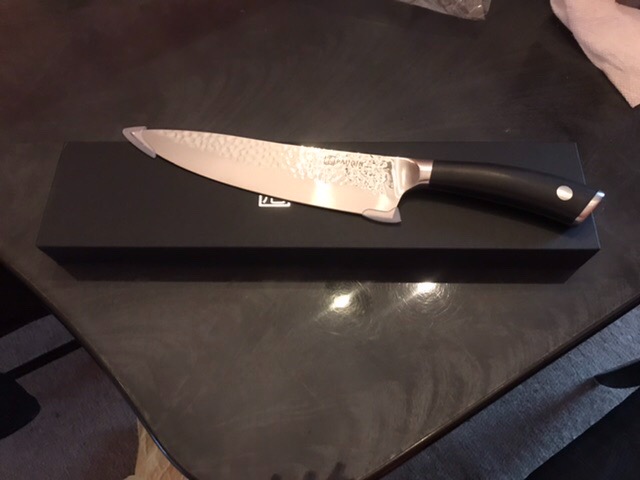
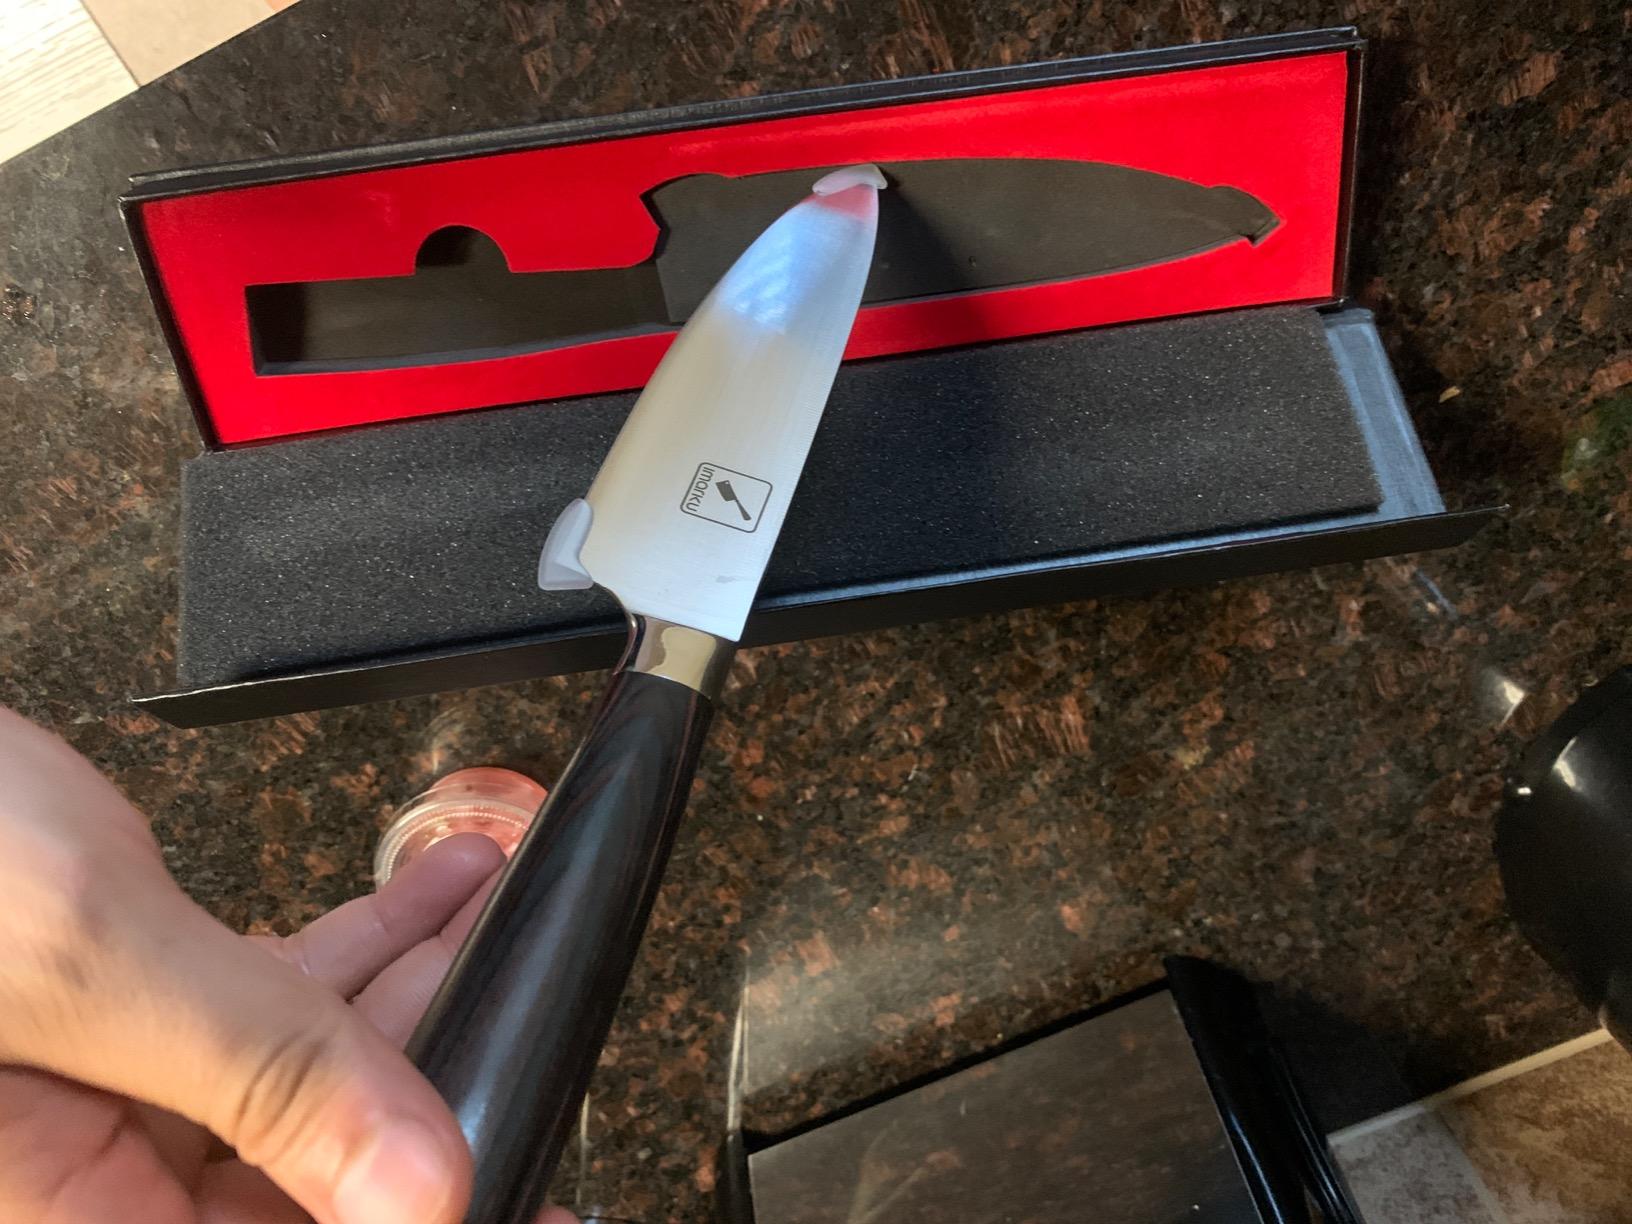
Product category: items_knife
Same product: no